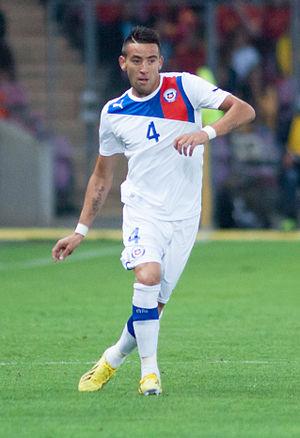
Espagne - Chili, 10 septembre 2013